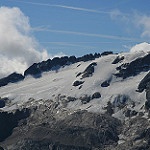
Label: glacier